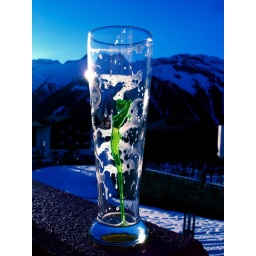
green cocktail stick in beer glass